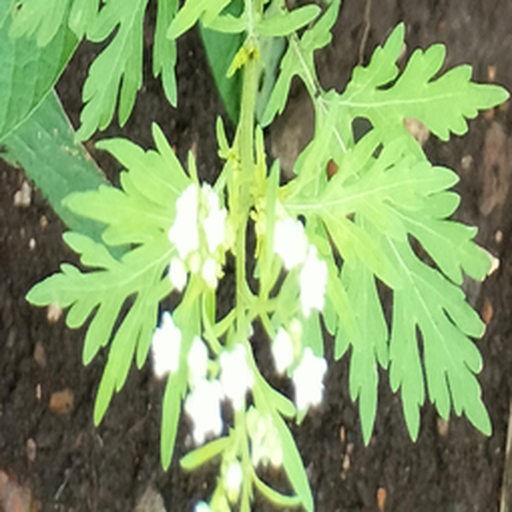
Weed species: Gajar_gavat_(Parthenium hysterophorus)